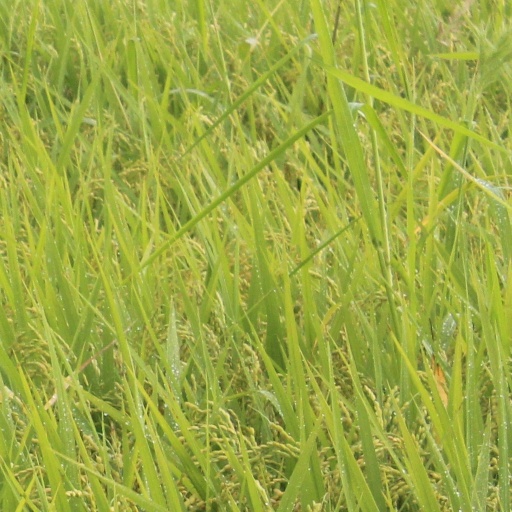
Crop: rice